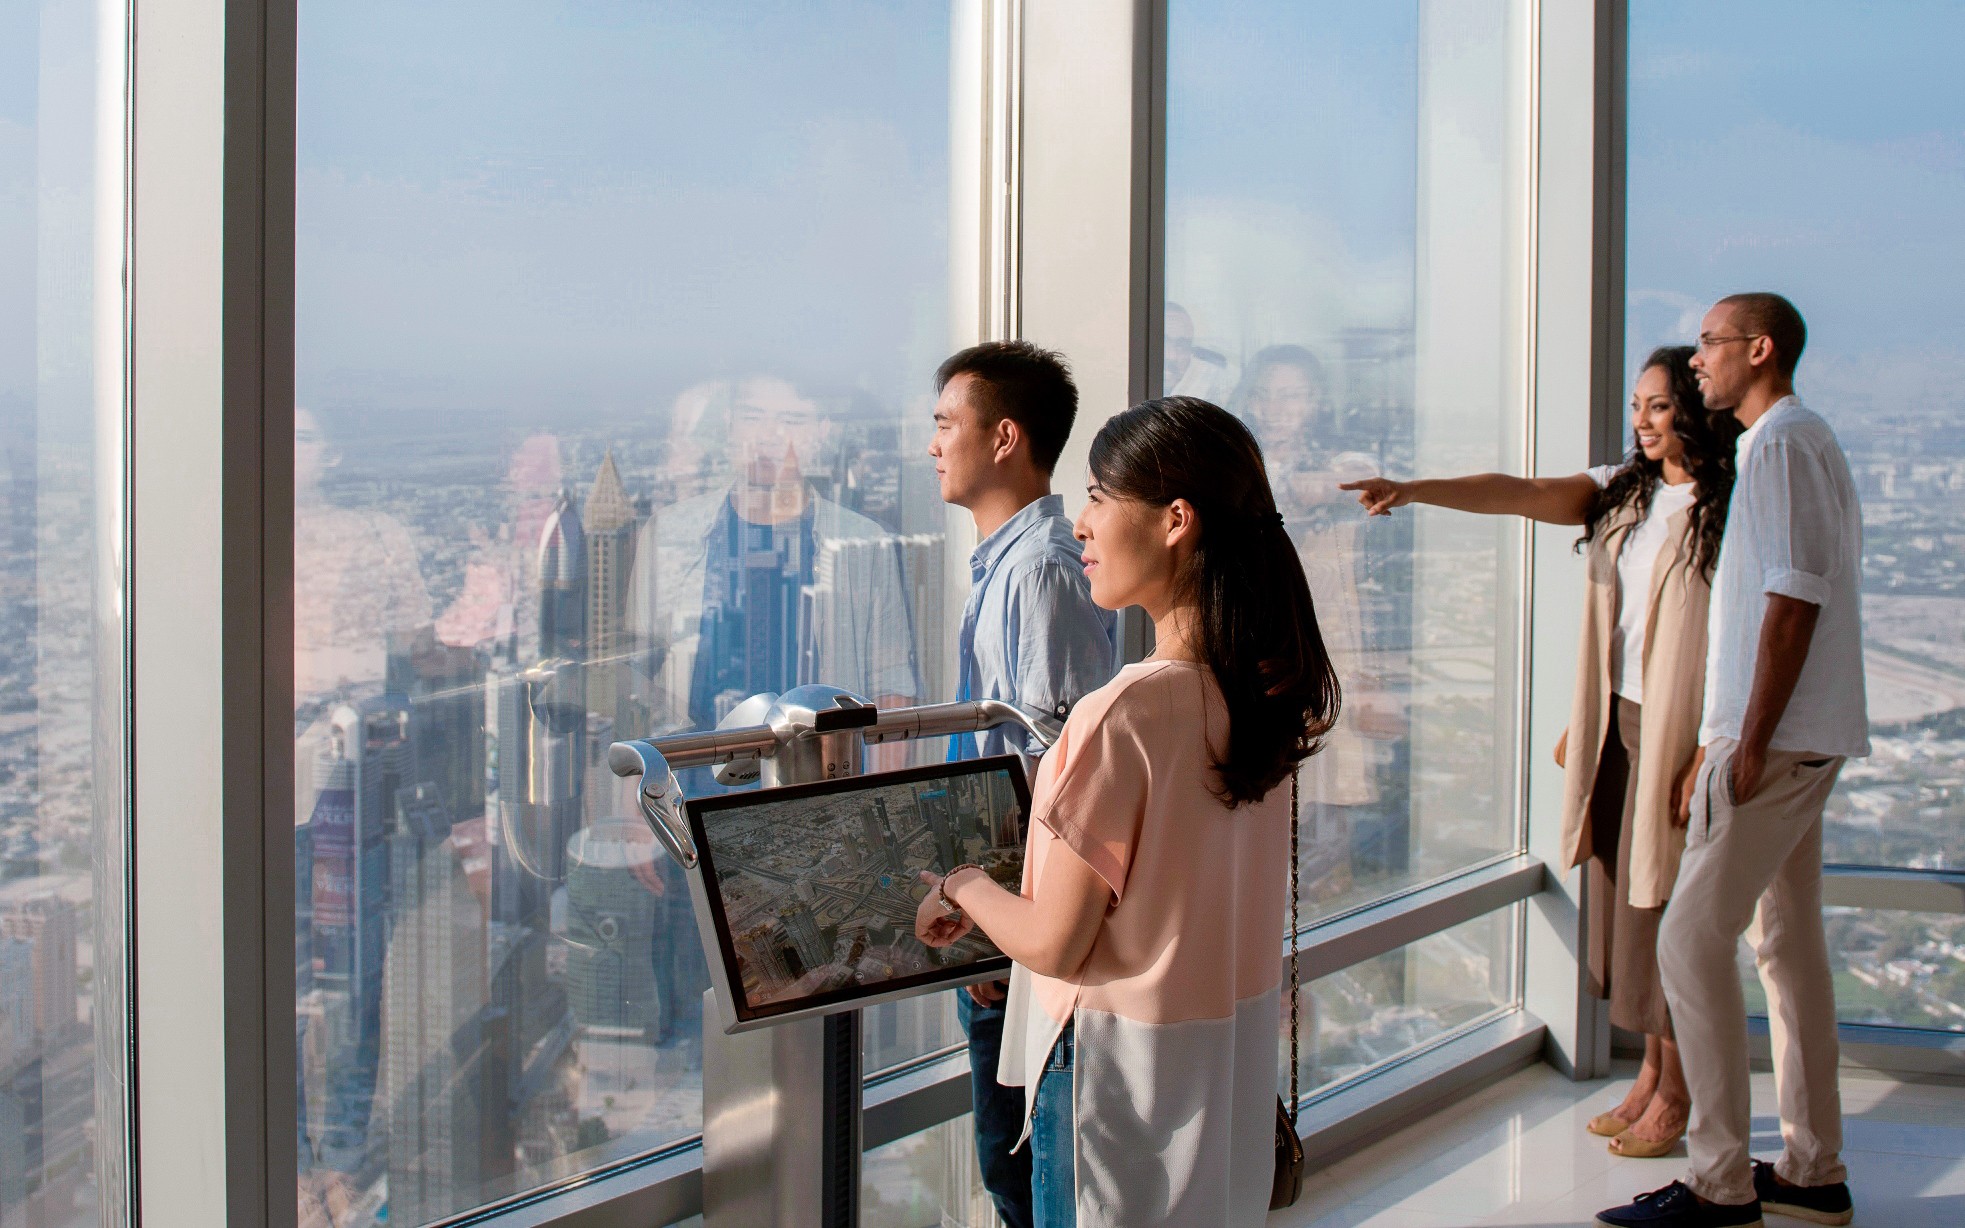
Landmark: Burj Khalifa